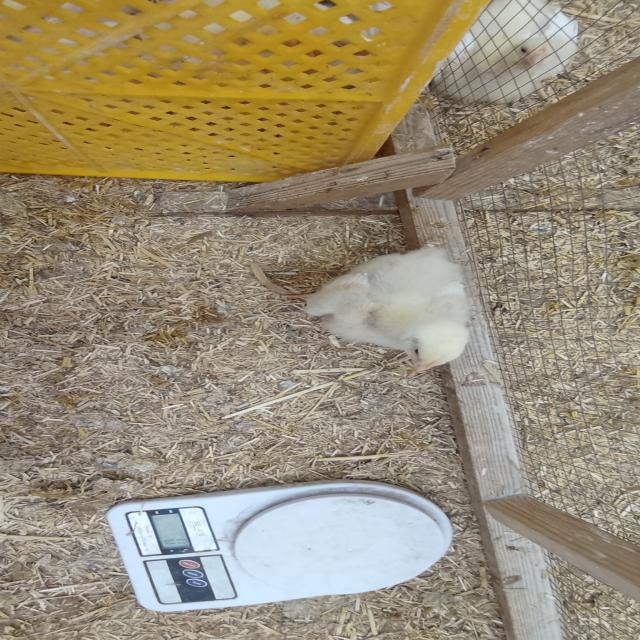
Weight: 336 g